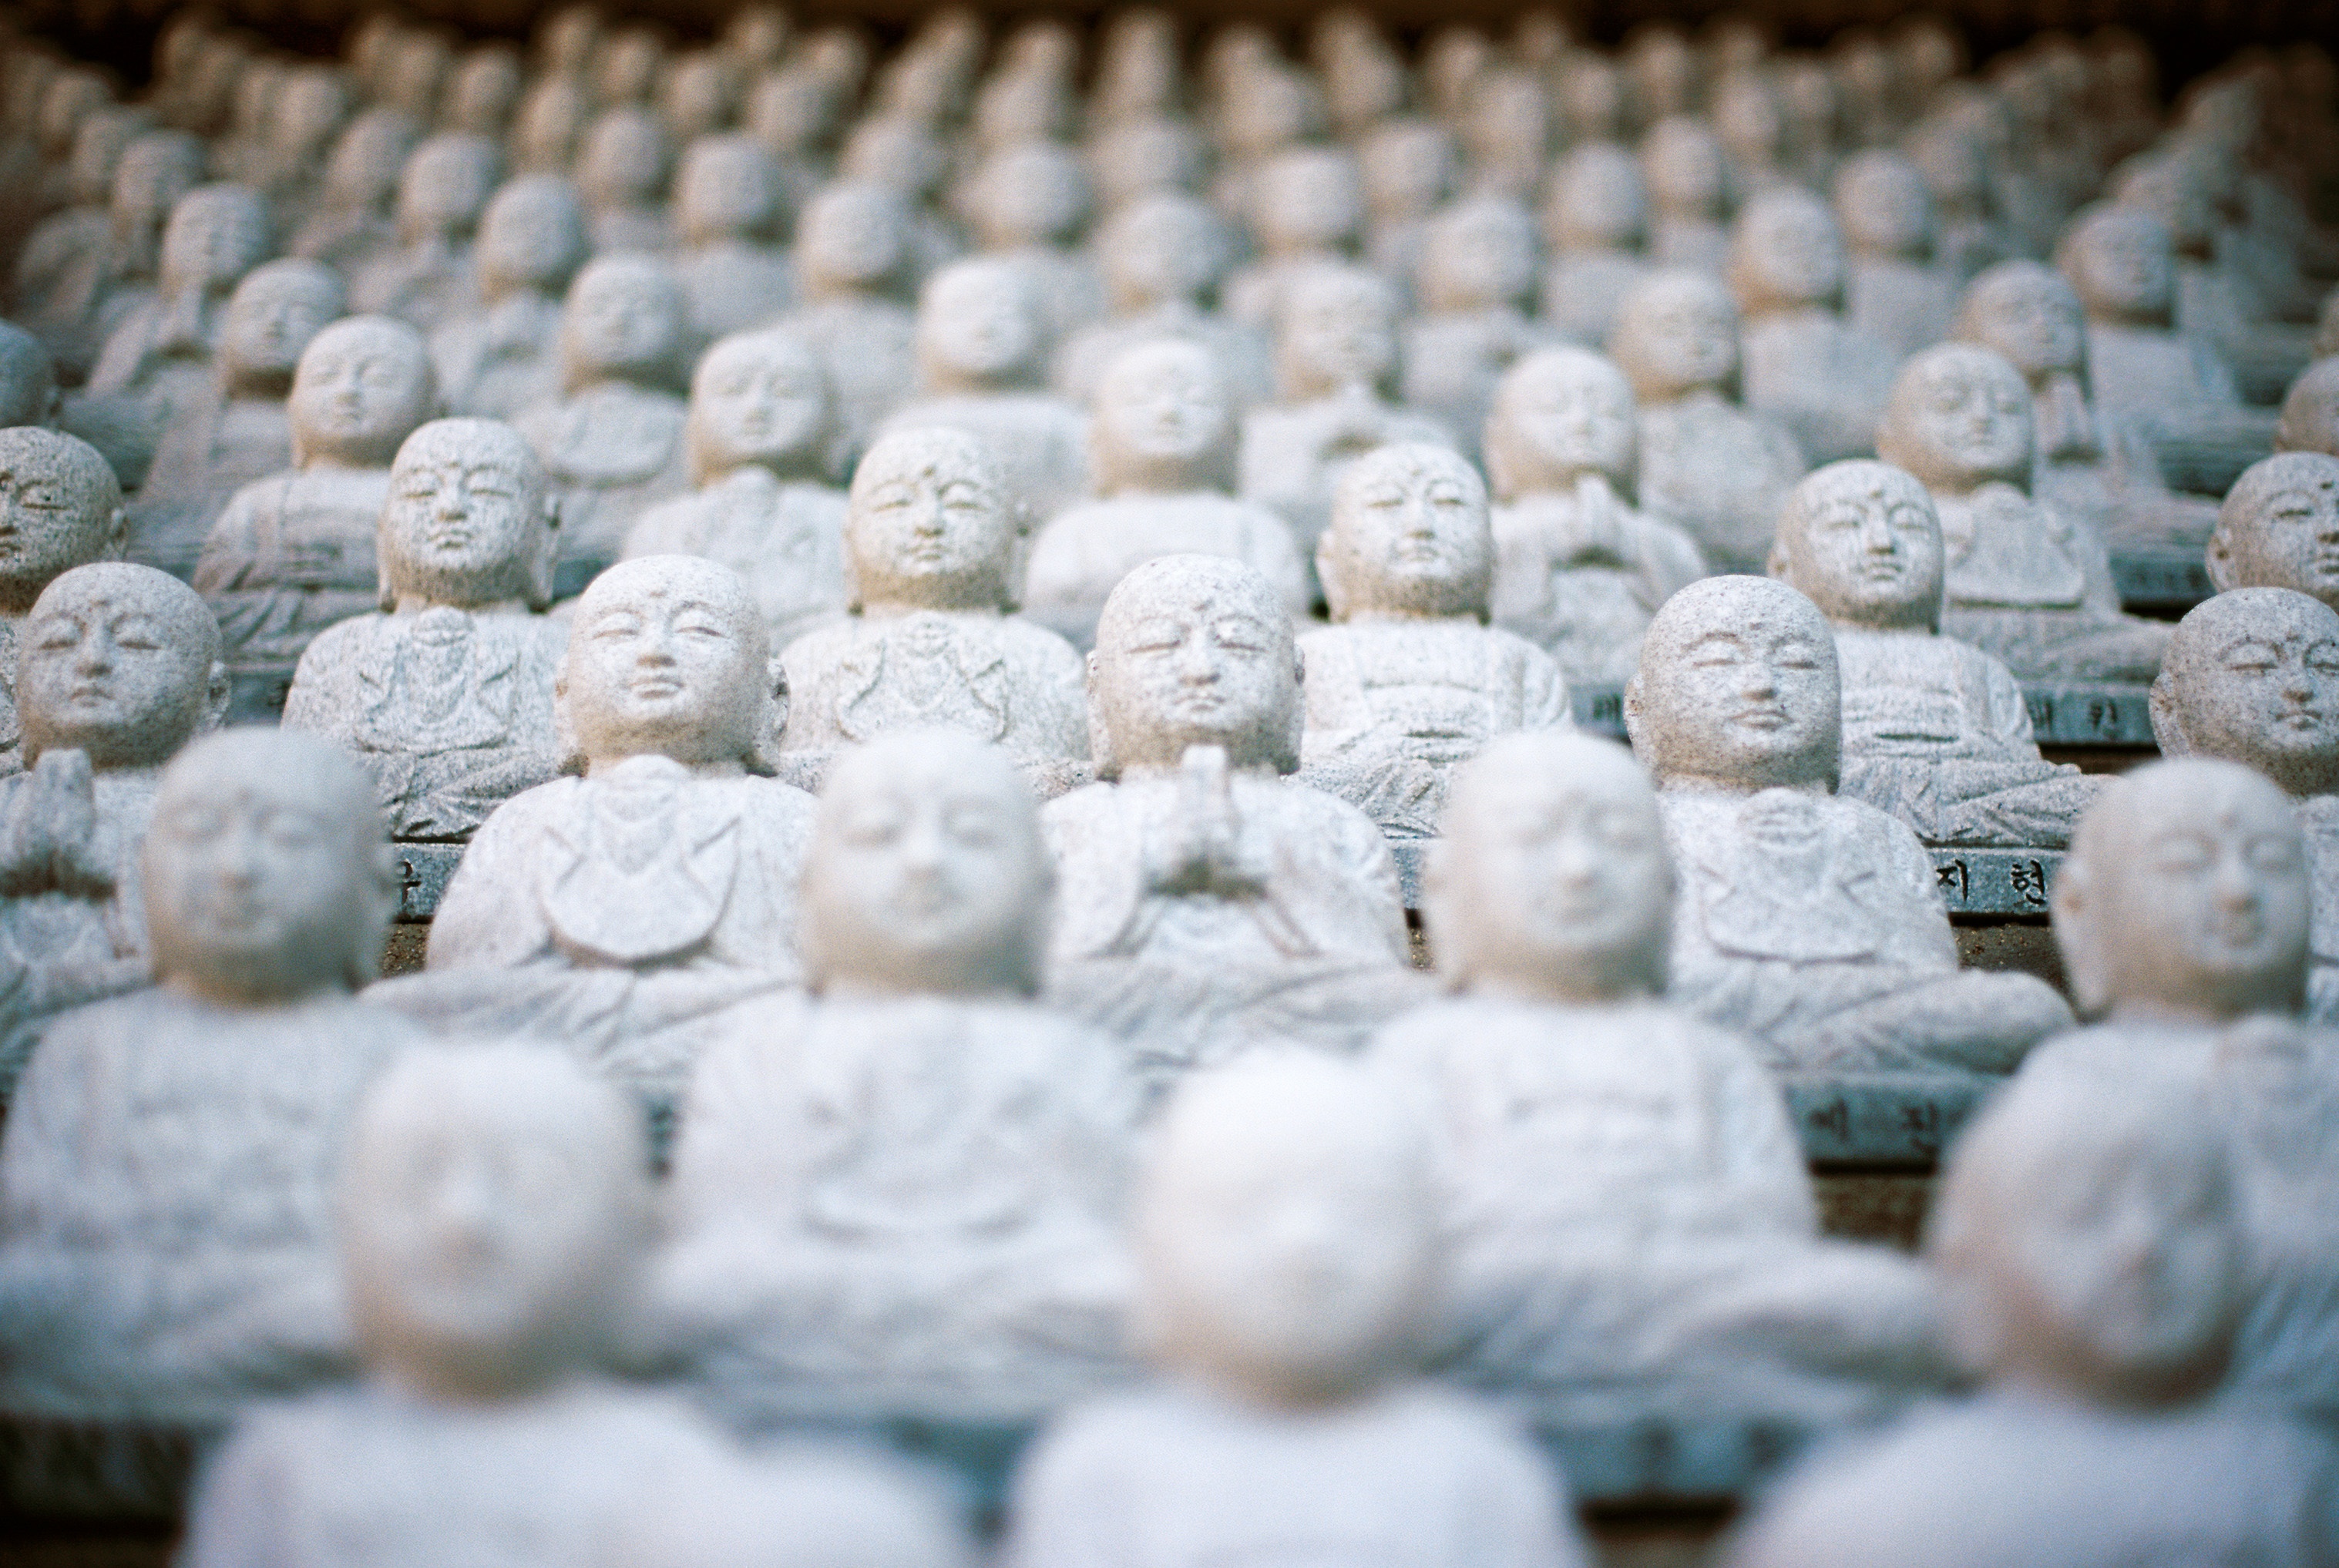
white, statue, food, buddhism, close up, art, figure, figurine, buddha